History of rail transport in Togo

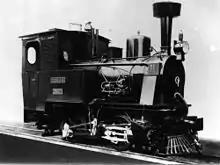
A gauge tank locomotive made by Henschel and used in Togo, 1904

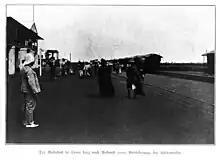
Lomé station during the German colonial period

The basics of the rail network in Togo were laid during the German colonial period. The lines built in the then German Togo (Togoland) served mainly to facilitate the export of agricultural products.